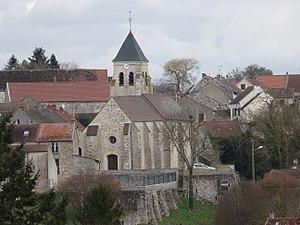
Église Notre-Dame de Germigny-sous-Coulombs. (Seine-et-Marne, région Île-de-France).
Germigny-sous-Coulombs est une commune française située dans le département de Seine-et-Marne, en région Île-de-France.